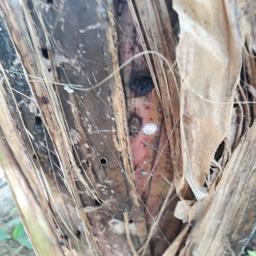
Label: BACTERIAL SOFT ROT